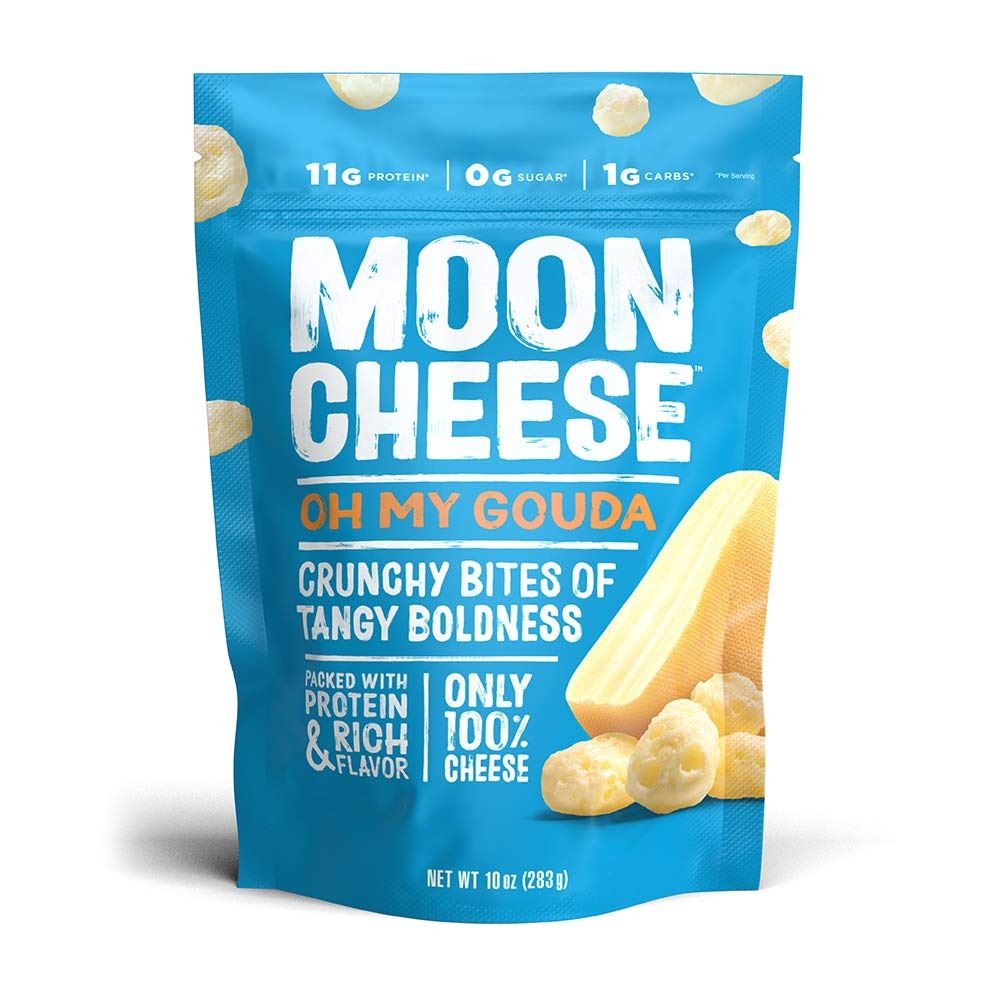
Item Name: Moon Cheese Oh My Gouda Cheese Bites, 10 Ounce, 1-Pack, Crunchy, Packed With Protein & Calcium, Keto, Gluten Free
Bullet Point 1: SO DARN GOUDA FOR YOU: 100% cheesy goodness, packed with 11g protein, low in carbs, and gluten-free; Light, crispy snack for lunch, school lunch or anytime you need a blast of cheese; 10 Ounce, 1-Pack
Bullet Point 2: GOUDA GRACIOUS GREAT BALLS OF FLAVOR: Tangy Gouda bites speak for themselves and would like a word or two with your mouth so open wide and enjoy 100% cheesy goudaness; Packed with protein, low in carbs, and gluten-free
Bullet Point 3: CHEESETASTIC GLUTEN-FREE SNACKIN': Moon Cheese snacks are rich in taste, texture and a crunch you won't find in fresh slices or sticks of cheese; Stock your pantry, take em' on the go for work, lunch and midnight snacks
Bullet Point 4: WHAT THE HECK IS MOON CHEESE: When the world was in need of an on-the-go cheese snack, our answer-Moon Cheese; Crunchy cheesey bites packed with protein, low in carbs, and full of flavor; Your mouth is most certainly welcome
Bullet Point 5: OUT OF THIS WORLD SNACK: Nutritious with protein and calcium Moon Cheese delivers the crunch; Try all of our flavors, Blitz Mixes and Cheese Sticks and satisfy the 2 O'clock slump or the disgruntled child
Product Description: 11g protein (Per serving). 0g sugar (Per serving). 1g Carbs (per serving). 25% DV calcium (Per serving). Gluten free. Beyond Celiac. Gluten-free certification program. www.gf-cert.org (Trademark of the National Foundation for Celiac Awareness. Used under license). Crunchy bites of tangy boldness. Packed with protein & rich flavor. Only 100% cheese. Holy freakin’ delish. This bag is full of crunchy, all-natural gouda bites that are so darn gouda. And gouda for you. Good luck eating just a couple. mooncheese.com. Contact: info(at)mooncheese.com.
Value: 10.0
Unit: Ounce

Price: 22.95